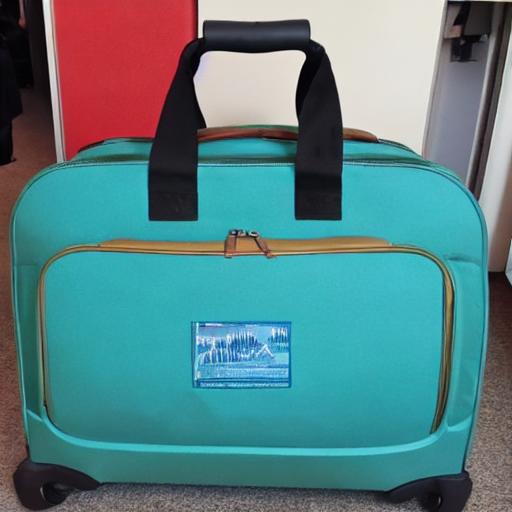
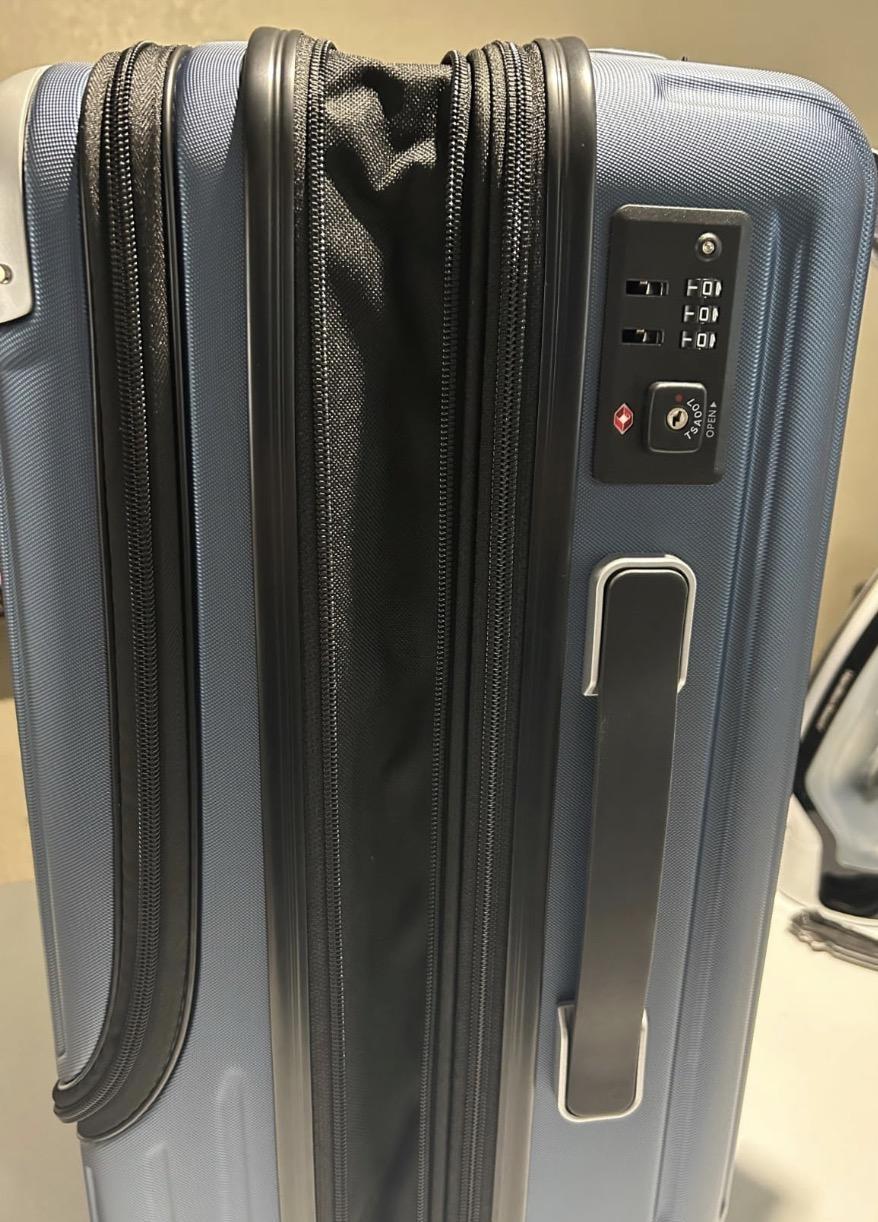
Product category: items_tea
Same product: no